Richtersveld

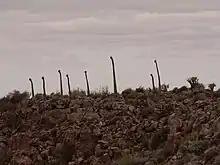
Halfmensboom

Approximately 4,849 plant species, 40 percent of which are endemic, have been documented in the Richtersveld and comprise mainly succulent and aloe species.